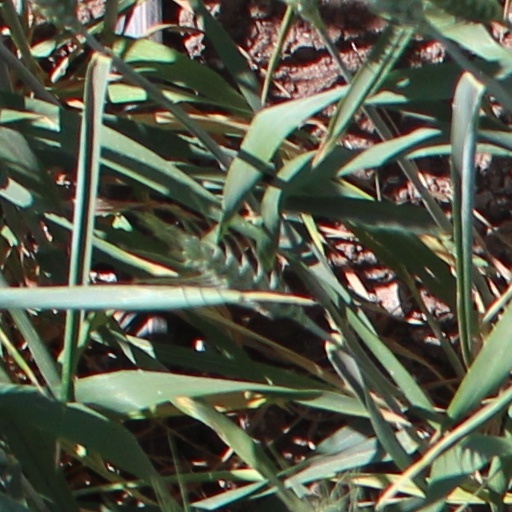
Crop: wheat